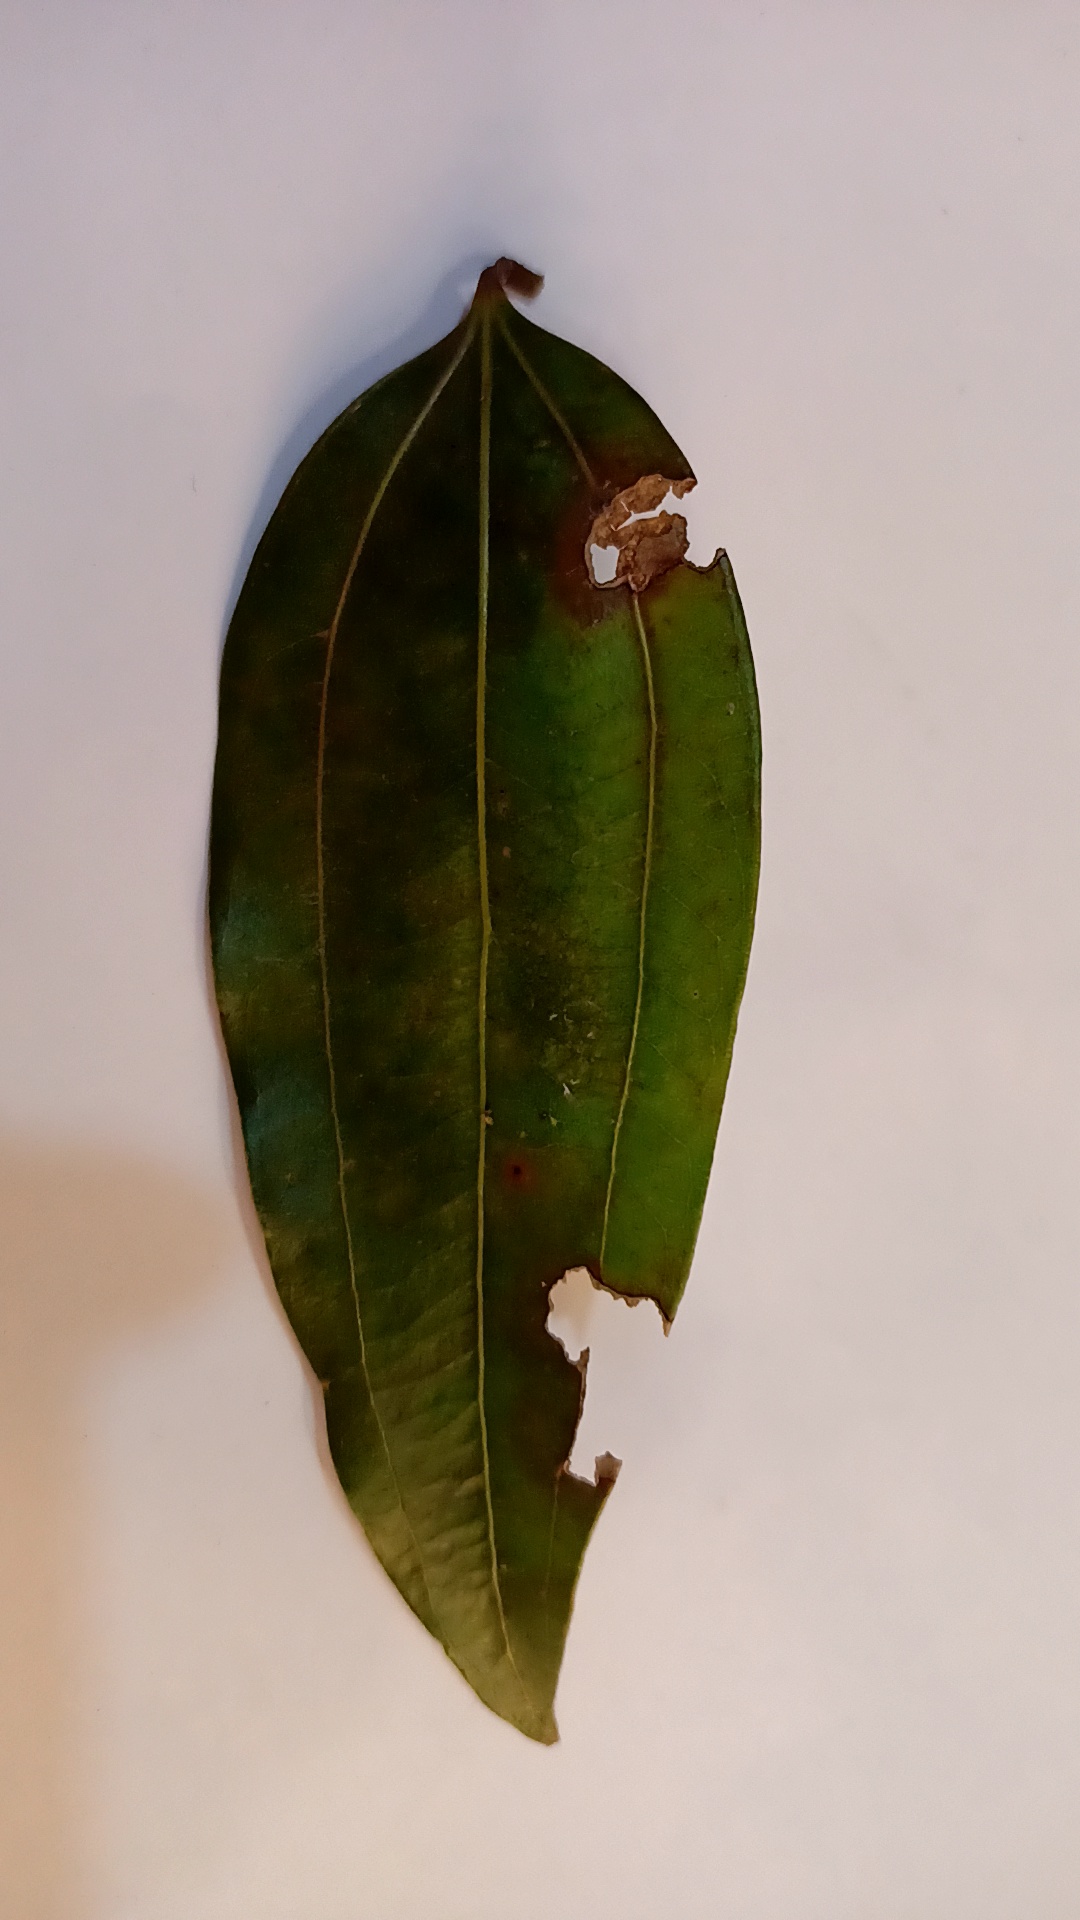
Label: Disease